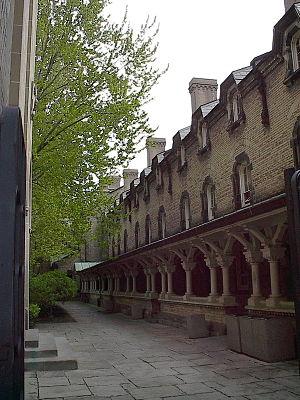
University College est un des collèges constitutifs de l'université de Toronto. Il a été fondé en 1853 sous le nom de Provincial College, un établissement d'enseignement supérieur laïc.